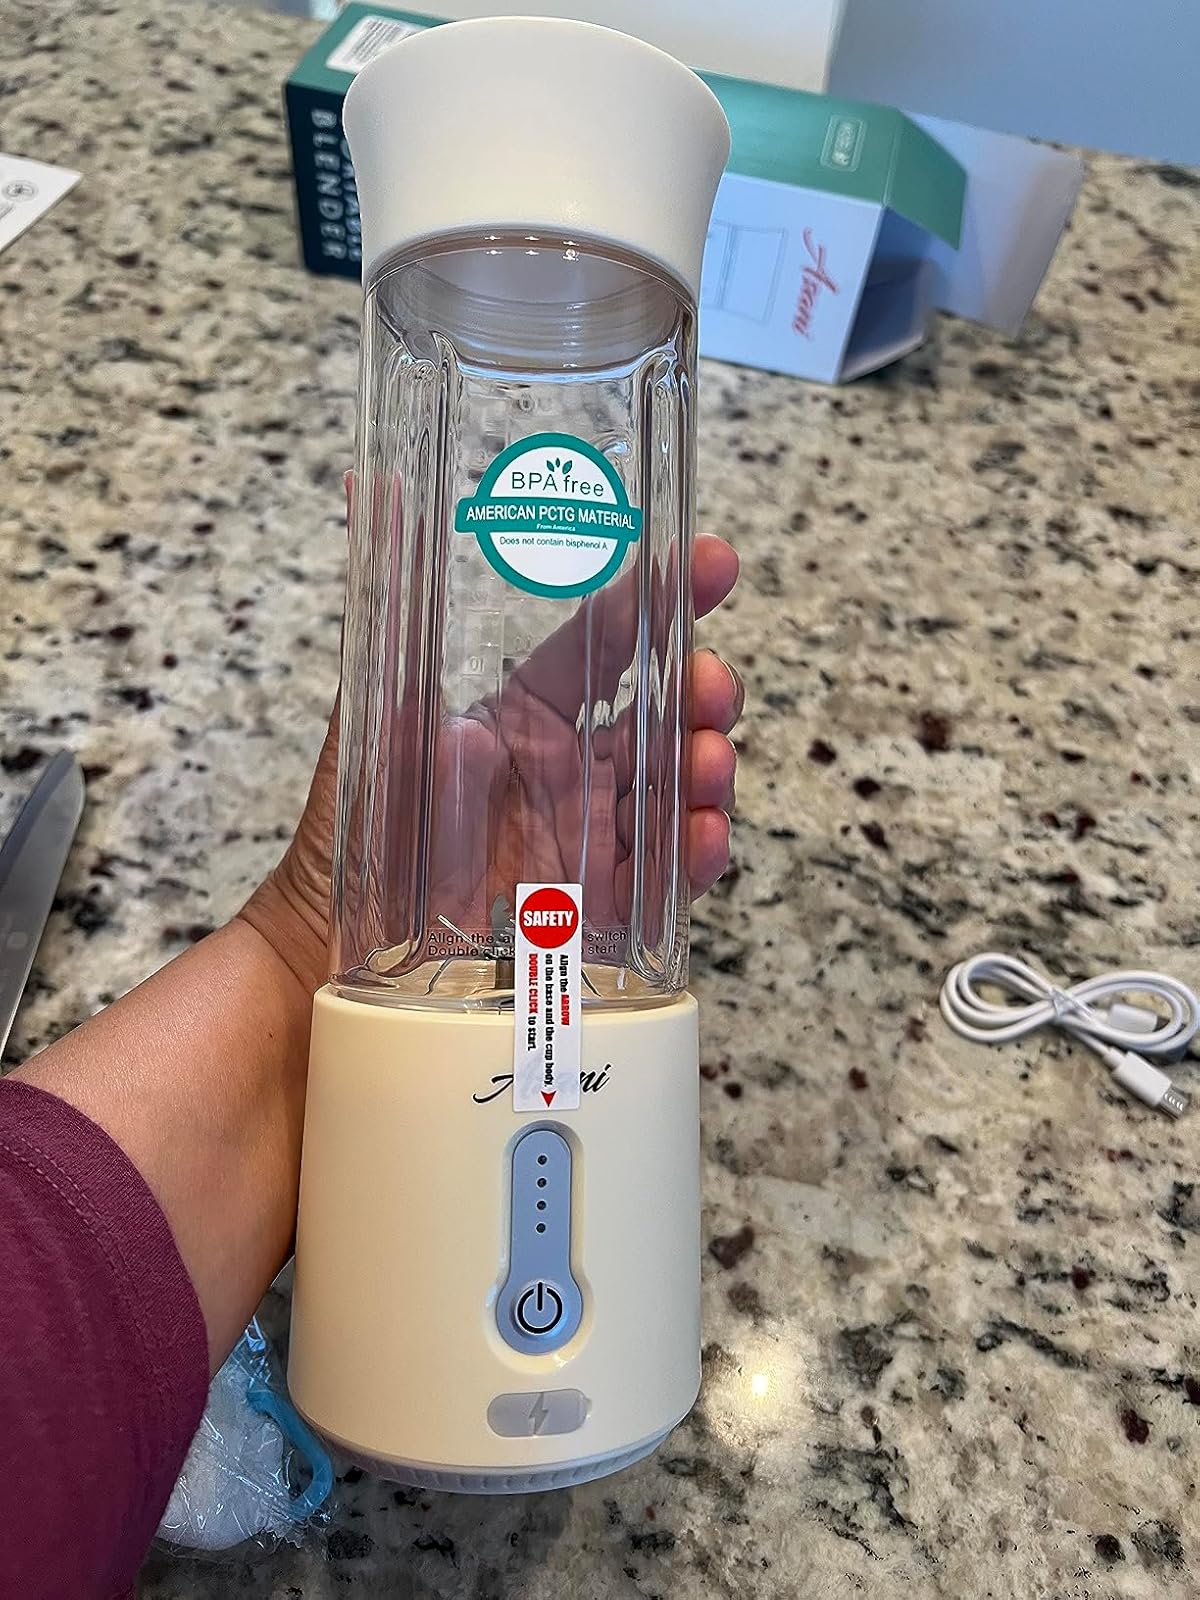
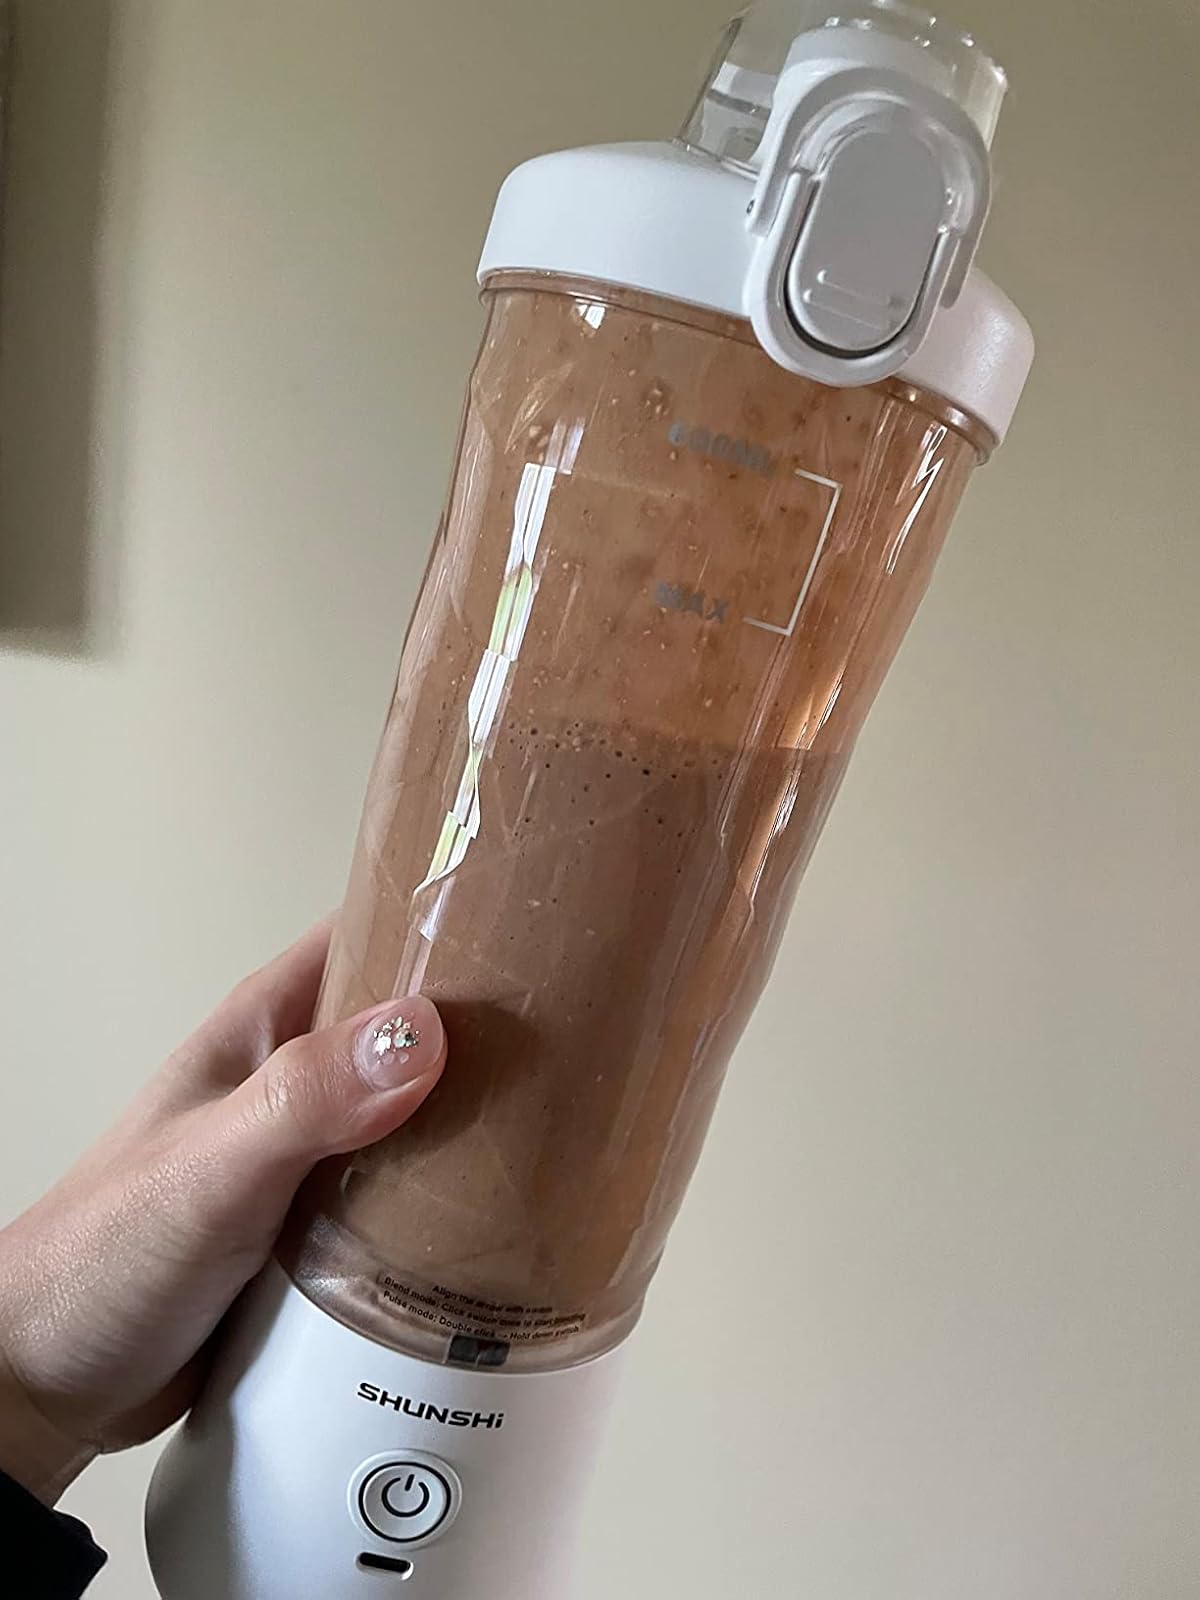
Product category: items_blender
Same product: no